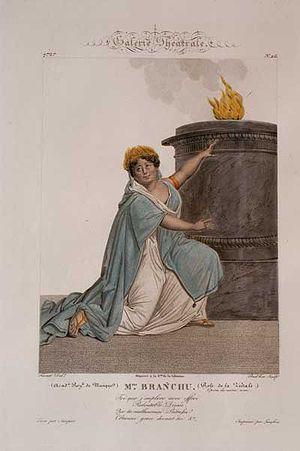
La Vestale est un opéra en trois actes de Gaspare Spontini, sur un livret d’Étienne de Jouy, créé à Paris 15 décembre 1807, puis en version allemande à Vienne en 1810, et en version italienne à Naples, le 8 septembre 1811.
Rose Timoléone Caroline Branchu, née Caroline Chevalier de Lavit à Cap-Français le 2 novembre 1780 et morte à Passy le 14 octobre 1850, est une soprano française.